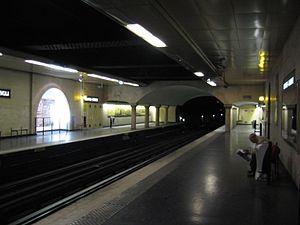
Louvre - Rivoli (metrostation) / Galleri
Louvre — Rivoli er en station på metronettet i Paris og betjener metrolinje 1. Den ligger i 1. arrondissement. Den ligger under Rue de Rivoli.